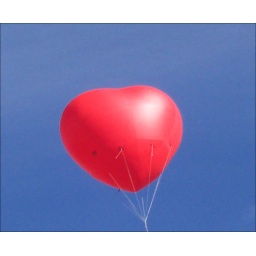
Heart in blue sky